Canadian royal symbols

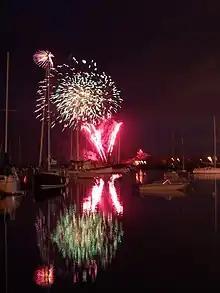
A Victoria Day fireworks display from Ontario Place

The Union Flag was formerly used as a national flag of Canada, prior to the adoption of the National Flag of Canada (the "maple leaf flag") in 1965. It was thereafter retained as an official flag of Canada and renamed the "Royal Union Flag" by parliamentary resolution, intended as a marker of Canada's loyalty to the Crown and membership in the Commonwealth of Nations. This flag continued to be used by the Canadian military as a personal flag of the sovereign until the Minister of National Defence in 1965, Paul Hellyer, ordered that the new National Flag would be the flag of the then-still-to-be-unified Canadian Armed Forces, leading to the replacement of the Naval Ensign and Royal Canadian Air Force Ensign. Both the Royal Union Flag and the standard of royal France have a prominent place in the Royal Arms of Canada. The former sits in the canton of the flags of Ontario and Manitoba, in the chief of the flag of British Columbia, and, as an abstraction, is the basis of the flag of Newfoundland and Labrador.